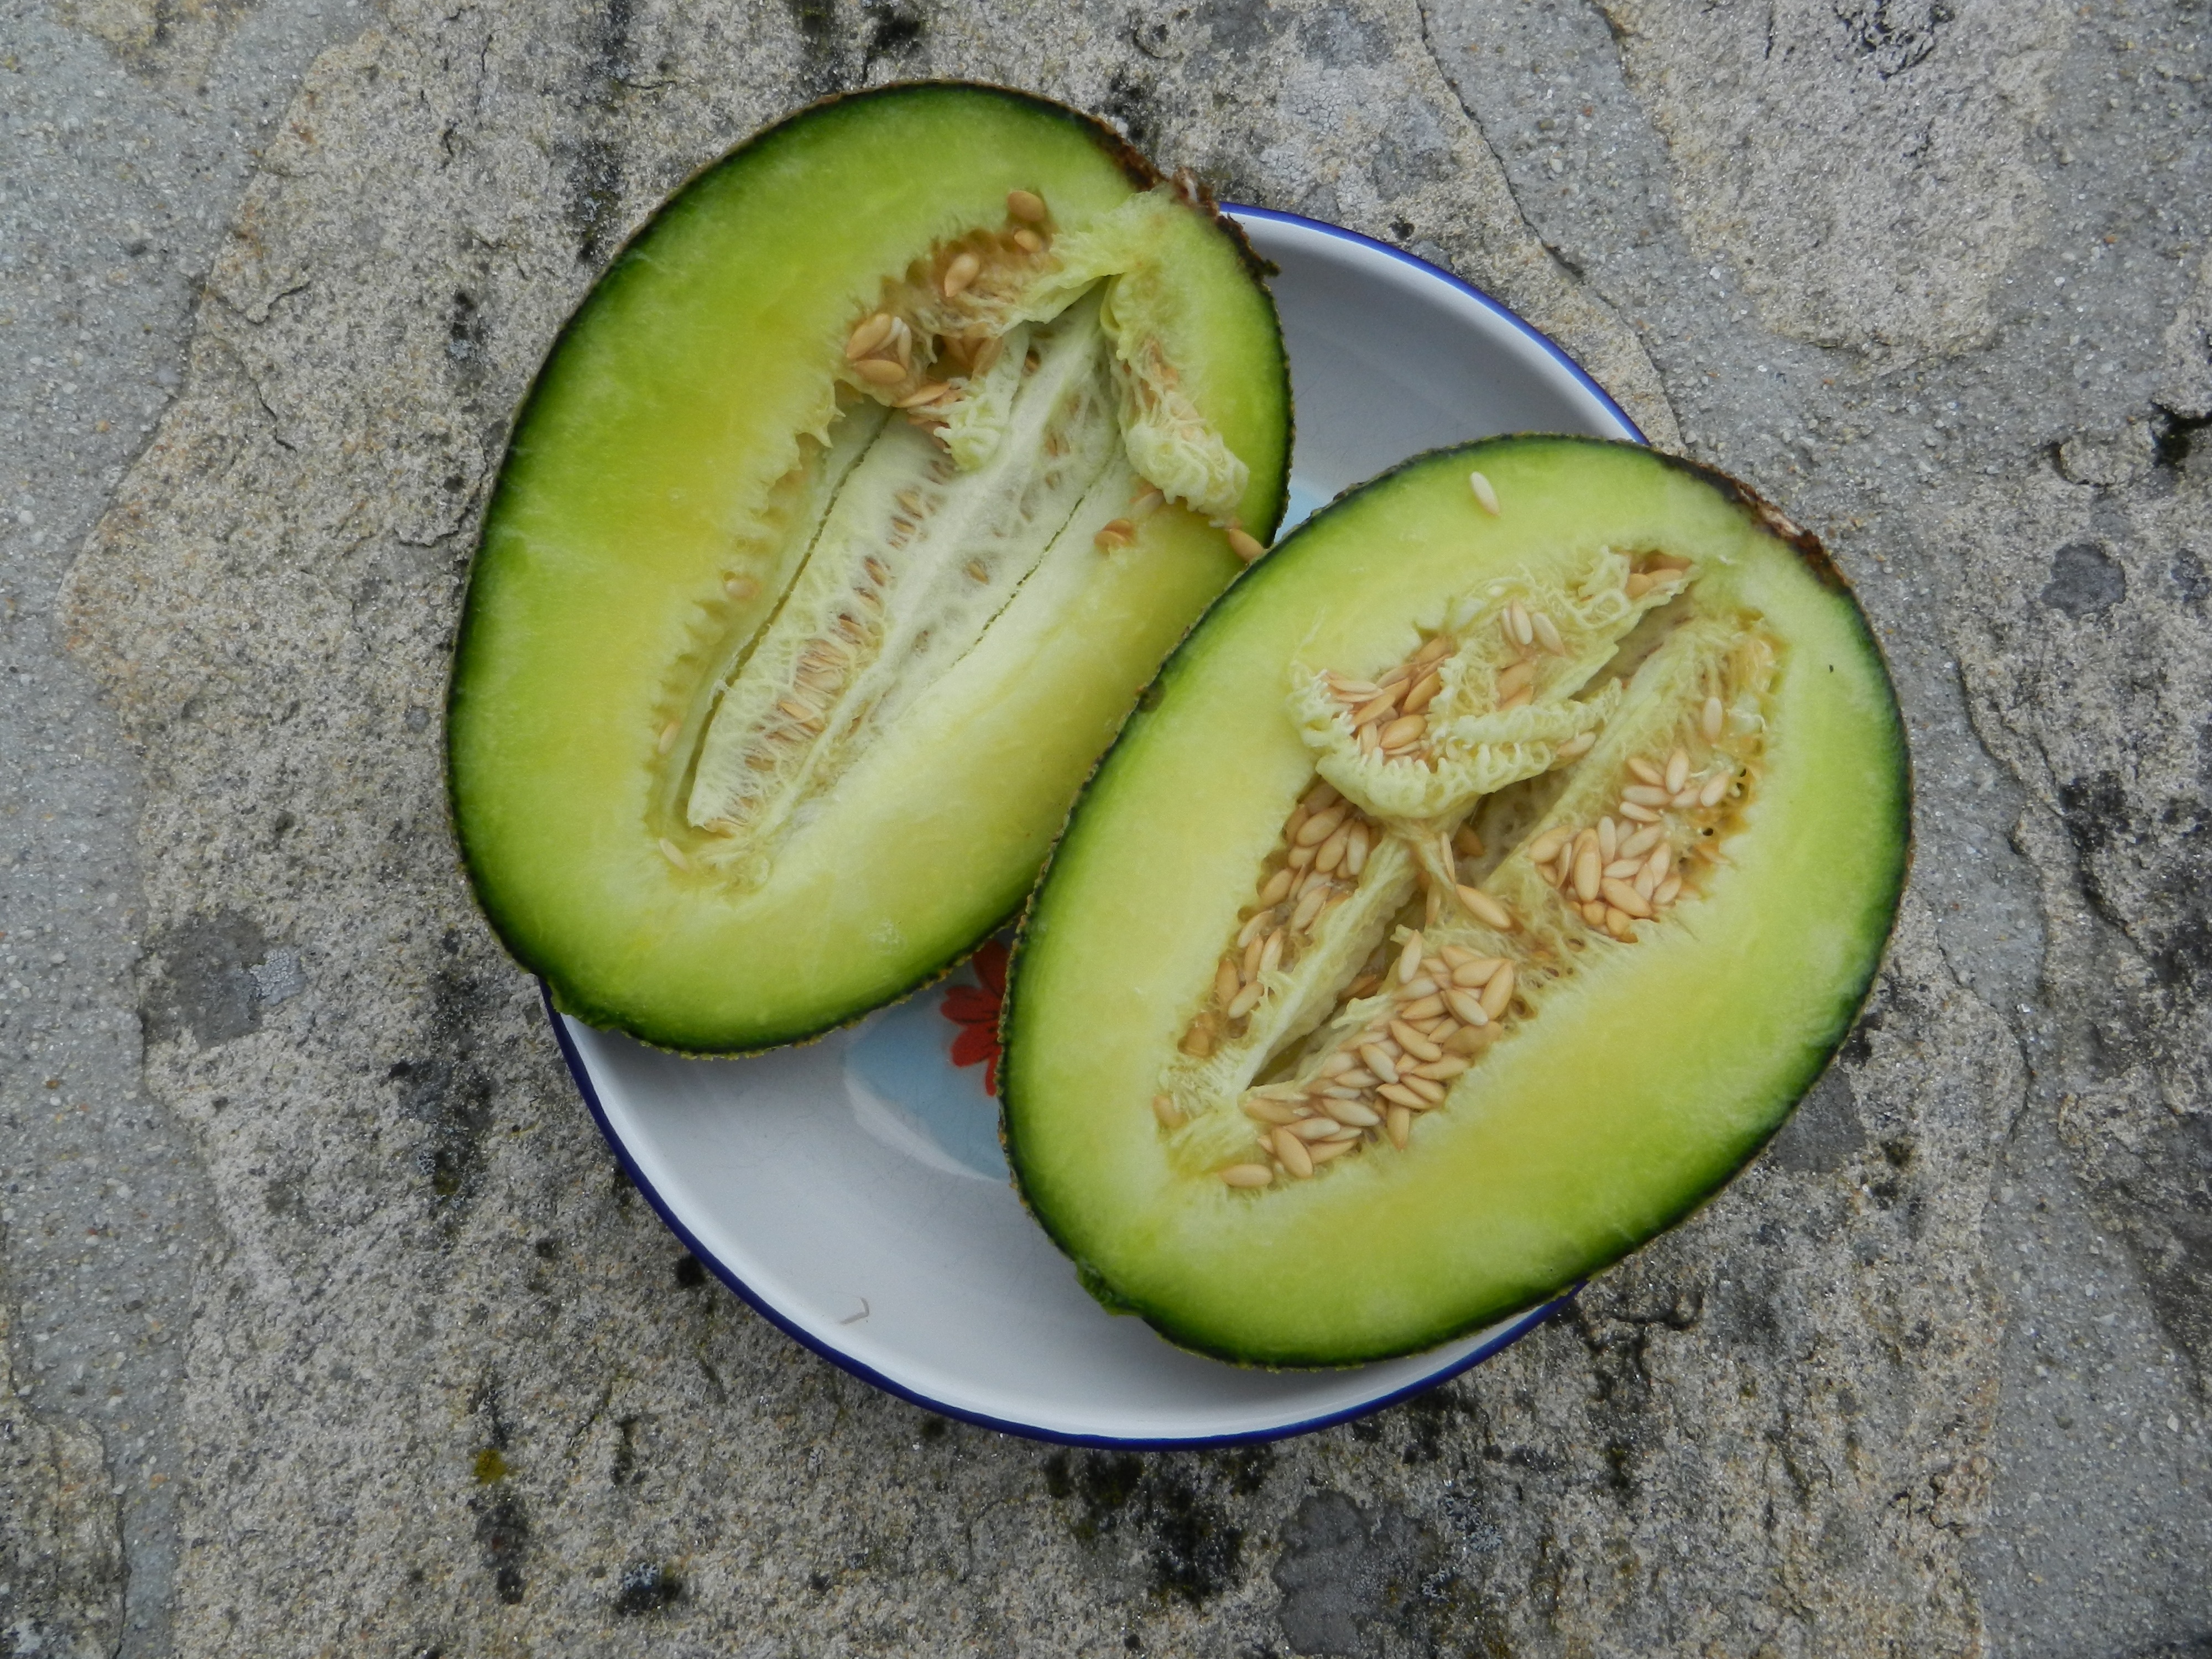
plant, fruit, food, produce, dessert, coconut, melon, cucurbita, flowering plant, land plant, cucumber gourd and melon family, summer squash